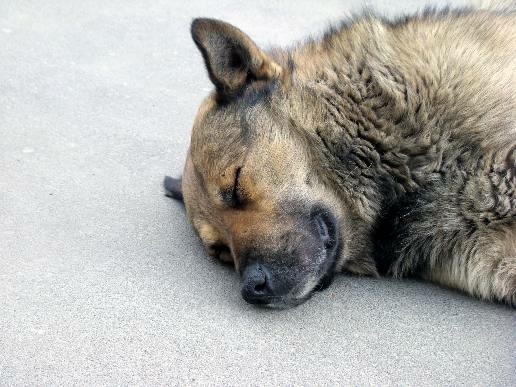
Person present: No